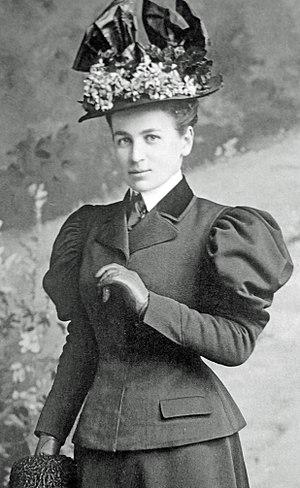
Marie-Thérèse de Löwenstein-Wertheim-Rosenberg, duchesse de Bragance, née le 4 janvier 1870 à Rome et morte le 17 janvier 1935 à Vienne, est une princesse autrichienne, devenue duchesse de Bragance par son mariage avec le prince Michel, prétendant au trône du Portugal.